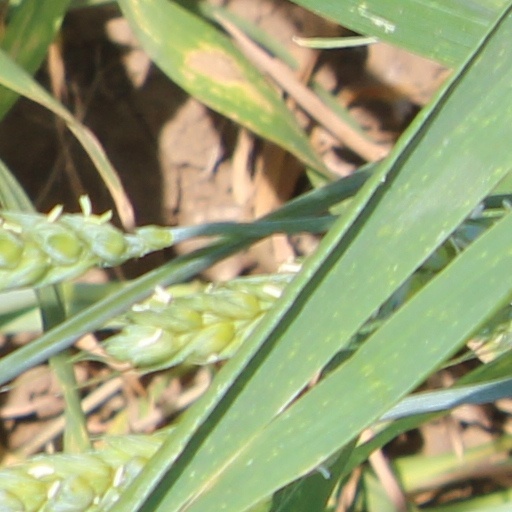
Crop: wheat